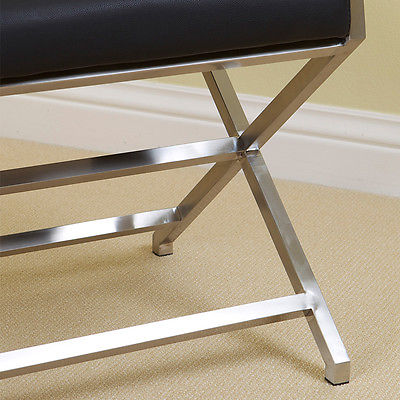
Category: chair